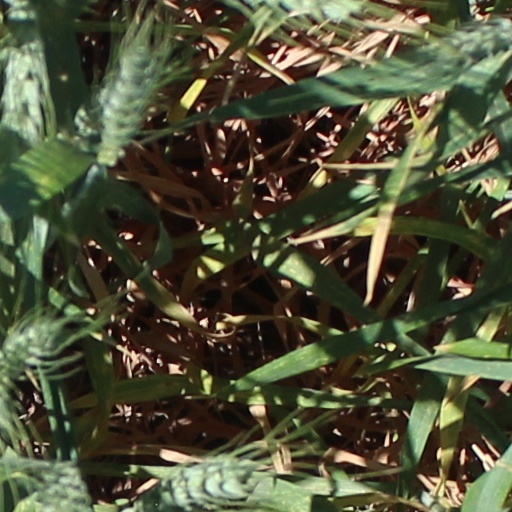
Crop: wheat